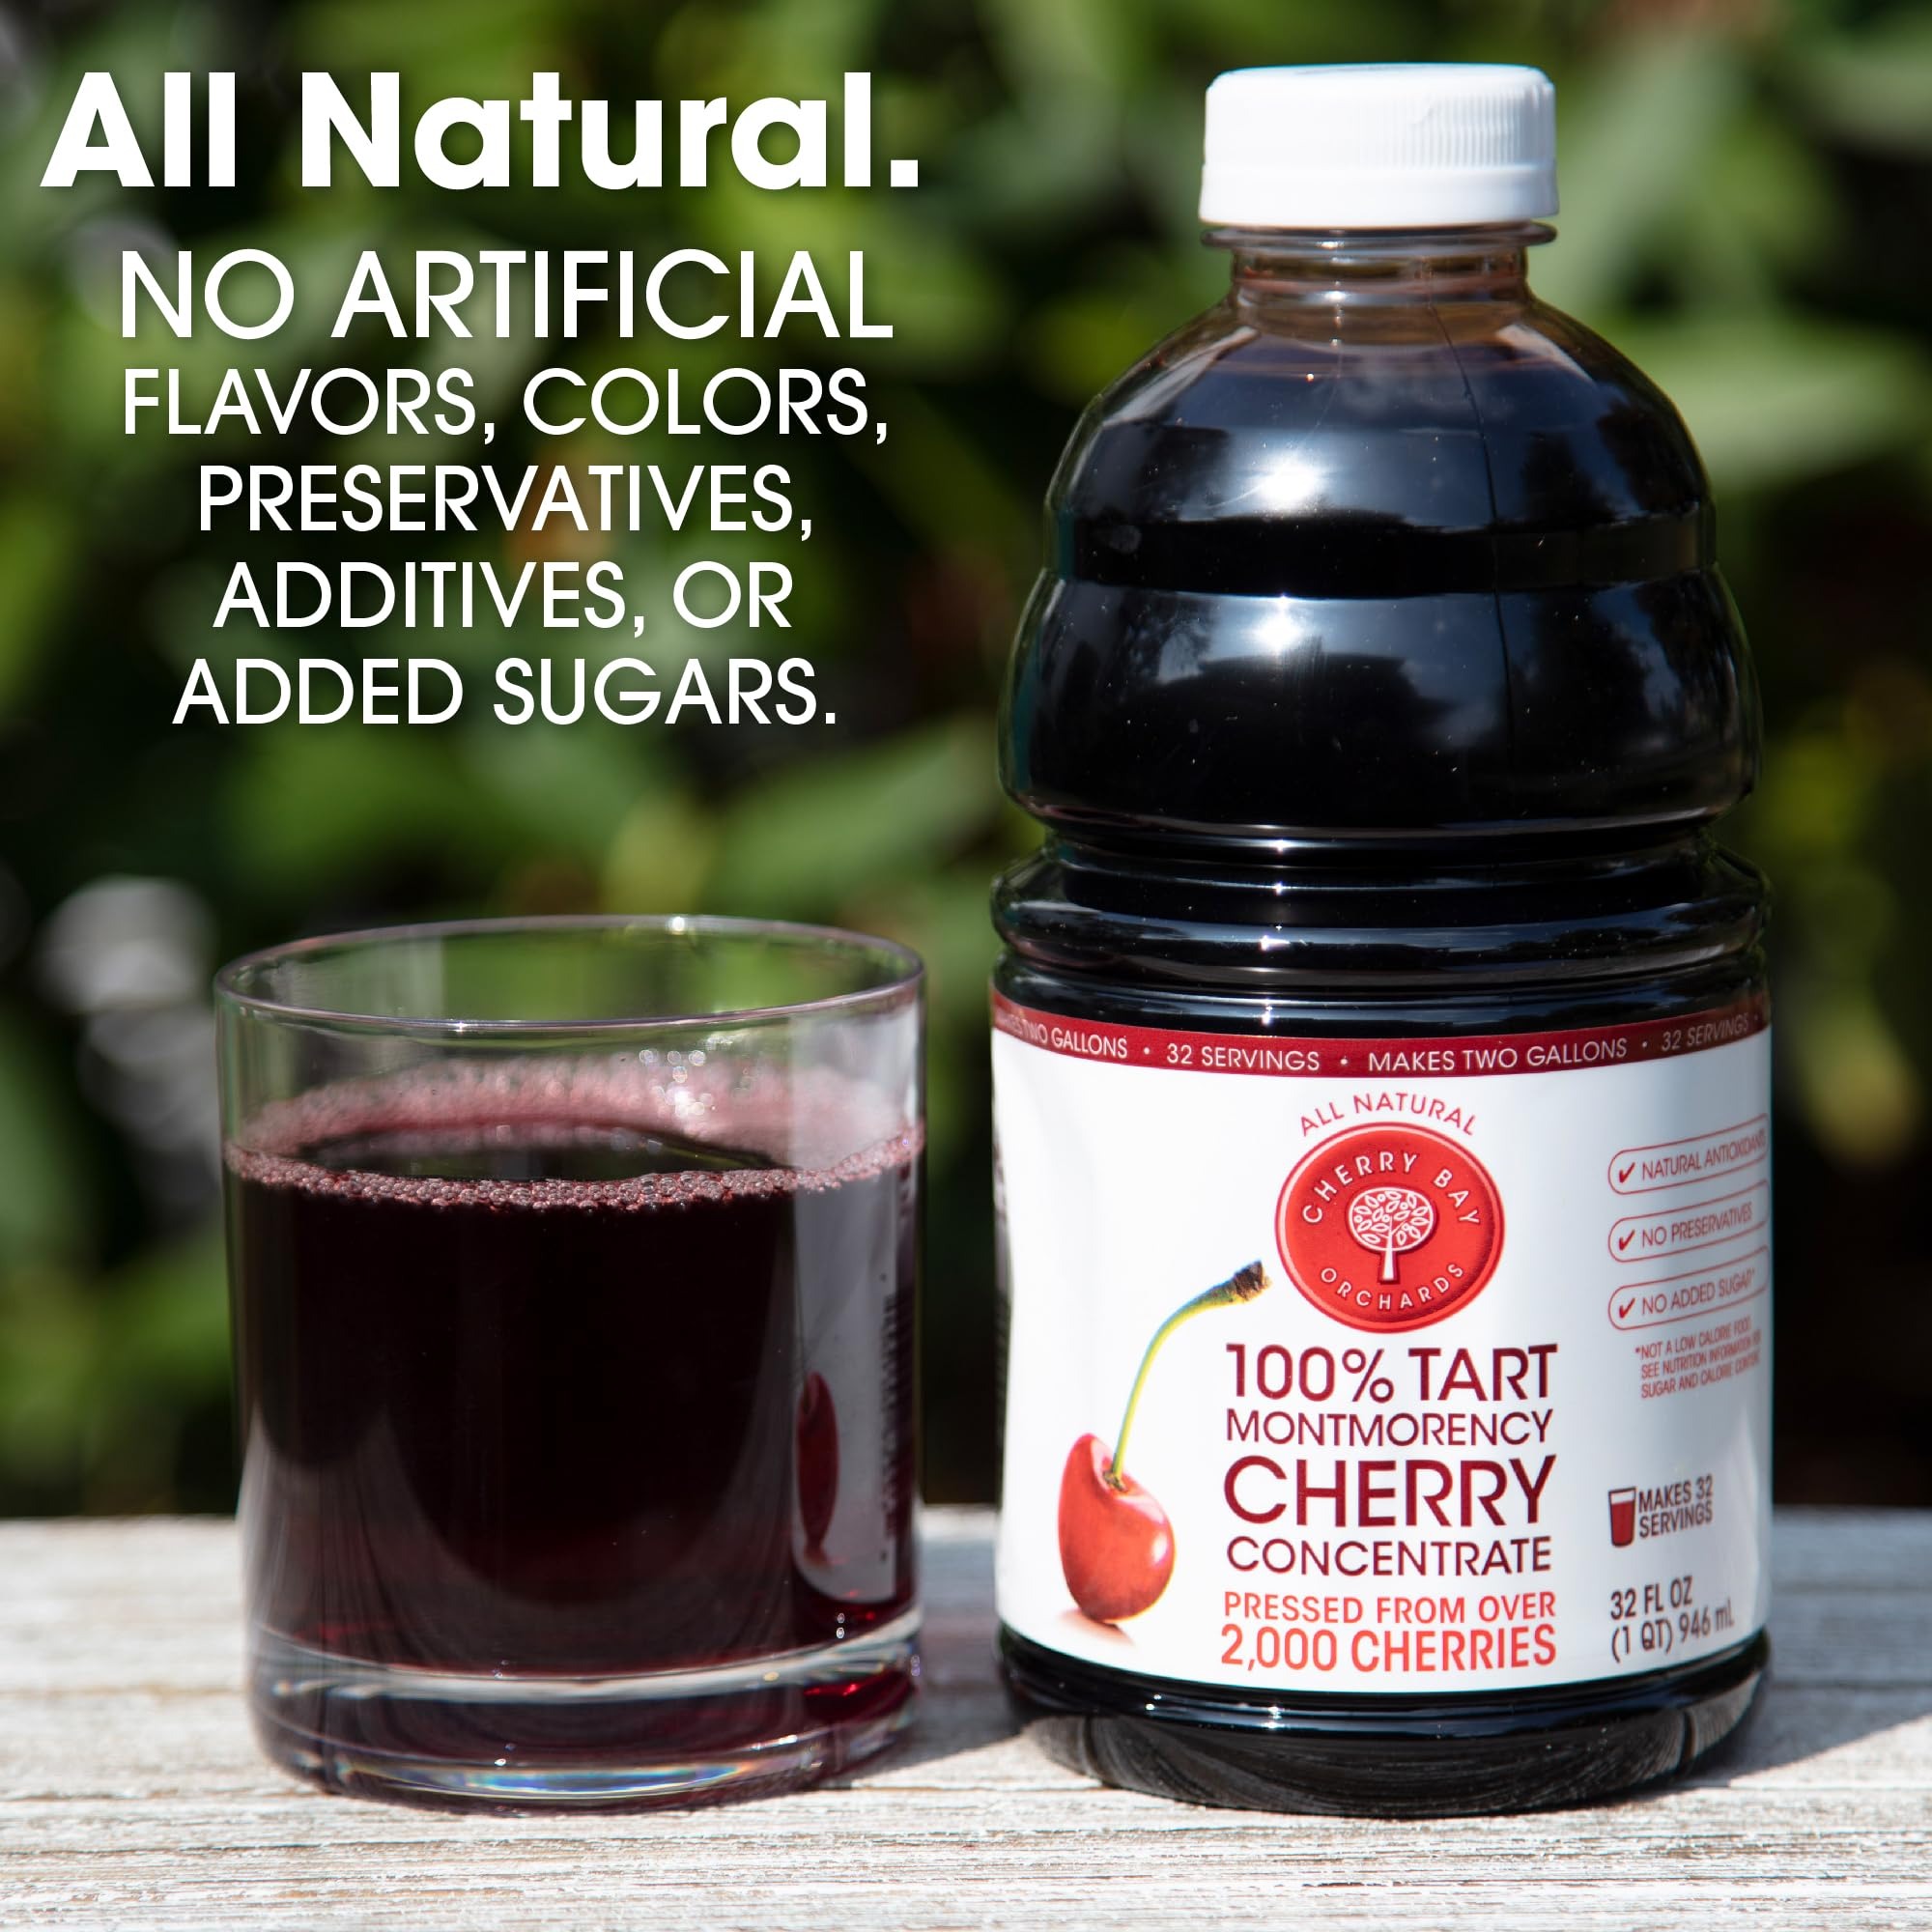
Item Name: Cherry Bay Orchards Tart Cherry Concentrate - All Natural Juice to Promote Healthy Sleep, 32oz Bottle (Case of 2) - Gluten Free, Natural Antioxidants, No Added Sugar or Preservatives
Bullet Point 1: Delicious Flavor: Enjoy the lasting benefits of the Montmorency tart cherry for unmatched flavor and a natural sleep aid!! This 100% pure Montmorency Tart Cherry Juice Concentrate is free of artificial flavors, colors, or additives and contains all natural ingredients.
Bullet Point 2: Made in the USA: Proudly made from tart cherries grown in the USA, this tart cherry juice concentrate is never blended with imported fruit. All Natural source of antioxidants.
Bullet Point 3: On the Go: Each convenient and easy-to-use bottle is ready to mix into your favorite drink to promote your overall well-being.
Bullet Point 4: Healthy Lifestyle: Support your body's health and active lifestyle with our tart cherry juice concentrate that is free of artificial flavors, color, or additives. Health benefits of Montmorency tart cherries support muscle recovery, joint health, reduced pain from arthritis and gout, cardiovascular health, immune system support, and natural sleep aid.
Bullet Point 5: All Natural Alternative: Use this Tart Cherry Concentrate as a natural alternative to chocolate. Our concentrate does not contain any caffeine or hydrogenated oils. All natural ingredients, gluten free, GMO free, Kosher certified, no preservatives, no added sugar and natural antioxidants!
Product Description: <p>Feel the difference that Cherry Bay Tart Cherry Concentrate can make to your whole body health. Combining the natural benefits of the Montmorency tart cherries with far-reaching health benefits, this juice concentrate is a great tasting addition to your daily diet. The fruit that we include in every bottle of concentrate is made of cherries from the U.S.A. that are never blended with imported fruit.</p> <p>Mix Cherry Bay Tart Cherry Concentrate in your favorite drink or use it as a natural alternative to chocolate. Our concentrate doesn&rsquo;t contain any caffeine or hydrogenated oils and is free of artificial flavors, color or additives. Each easy-to-use bottle doesn't need to be refrigerated in advance, making it convenient.</p> <p>Count on these lasting benefits of our natural drink mix.</p> <p>&bull; Natural sleep aid<br />&bull; Gluten free<br />&bull; Natural antioxidants<br />&bull; No added sugar<br />&bull; No preservatives</p> <p>At Cherry Bay Wellness, we are proud of our roots. As a grower-owned company, we are able to offer only the finest products from our orchards directly to you.</p>
Value: 64.0
Unit: Fl Oz

Price: 52.95